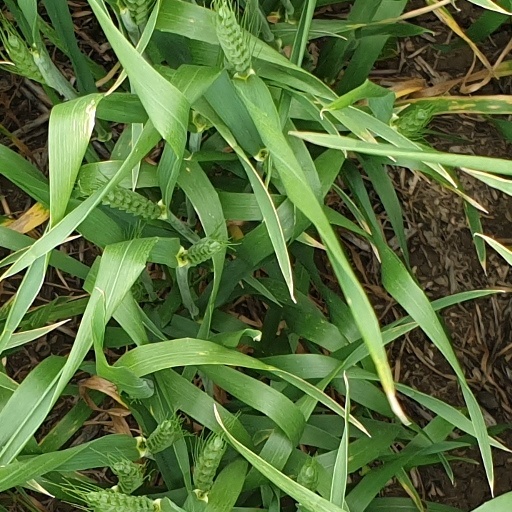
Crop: wheat